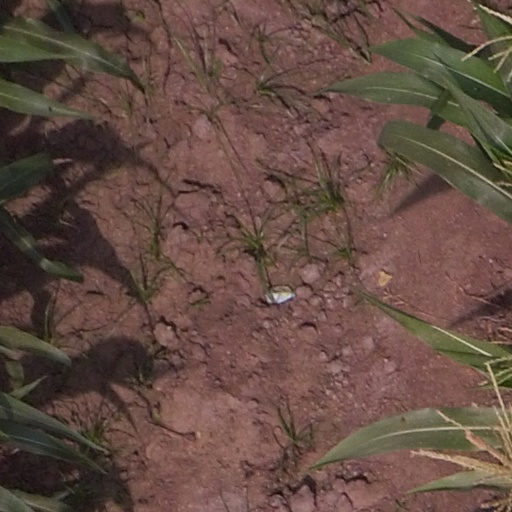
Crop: maize; corn